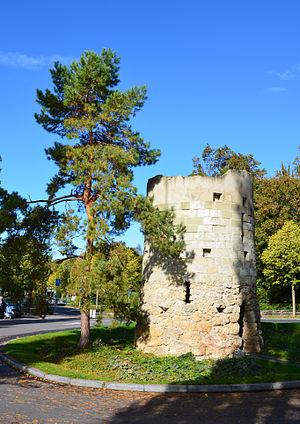
La tour Haldimand, à Lausanne
William Haldimand, né le 9 septembre 1784 à Londres et décédé le 20 septembre 1862 à Lausanne, est un banquier, homme d’affaires et mécène anglo-suisse.
Le parc du Denantou est un parc situé dans la ville vaudoise de Lausanne, en Suisse.